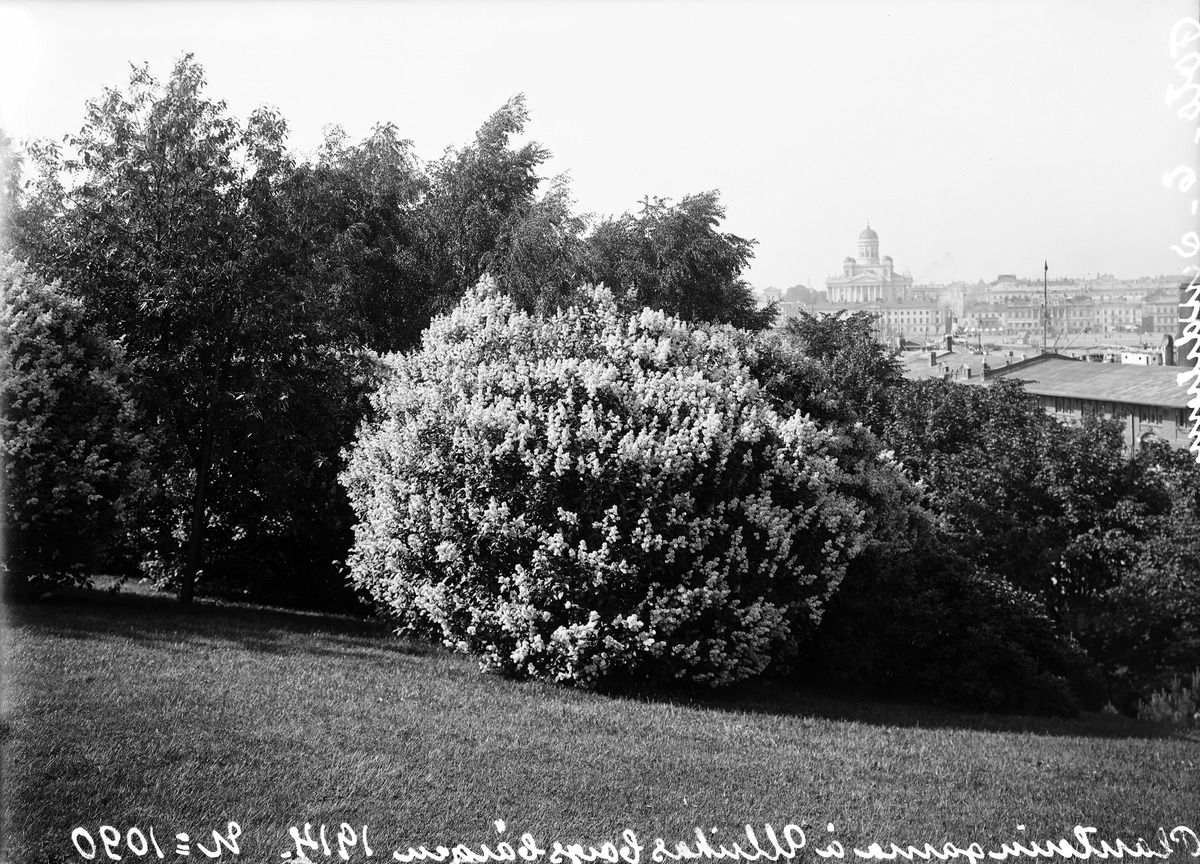
Istutuksia Ulriikaporinvuorella (= Tähtitornin vuori)
sisällön kuvaus: Istutuksia Ulriikaporinvuorella (= Tähtitornin vuori). Taustalla on Nikolainkirkko (= Helsingin tuomiokirkko). mustavalkoinen
Kuvaaja: Sundström, Eric, valokuvaaja
Ajankohta: kuvausaika 1914
Paikka: Suomi, Uusimaa, Helsinki, Ullanlinna Helsinki, Tähtitornin vuori
Aiheet: viheralueet puistot, istutukset, pensaat